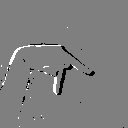
ASL letter: p